Vancouver Expedition

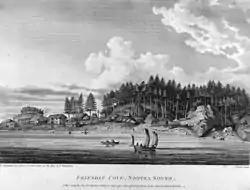
Friendly Cove, Nootka Sound. Volume I, plate VII from: "A Voyage of Discovery to the North Pacific Ocean and Round the World" by George Vancouver.

Relations between Bodega y Quadra and Vancouver were very cordial and even friendly, but they could not reconcile their conflicting instructions and interpretations of the Nootka Convention. They agreed to meet again at the Royal Presidio of Monterey, California. On 21 September Bodega y Quadra left Nootka Sound and Salvador Fidalgo became the commandant of the establishment there. Vancouver sent Lieutenant Mudge back to England on the Portuguese-flagged merchantman "Fenis and St. Joseph" to get further instructions.